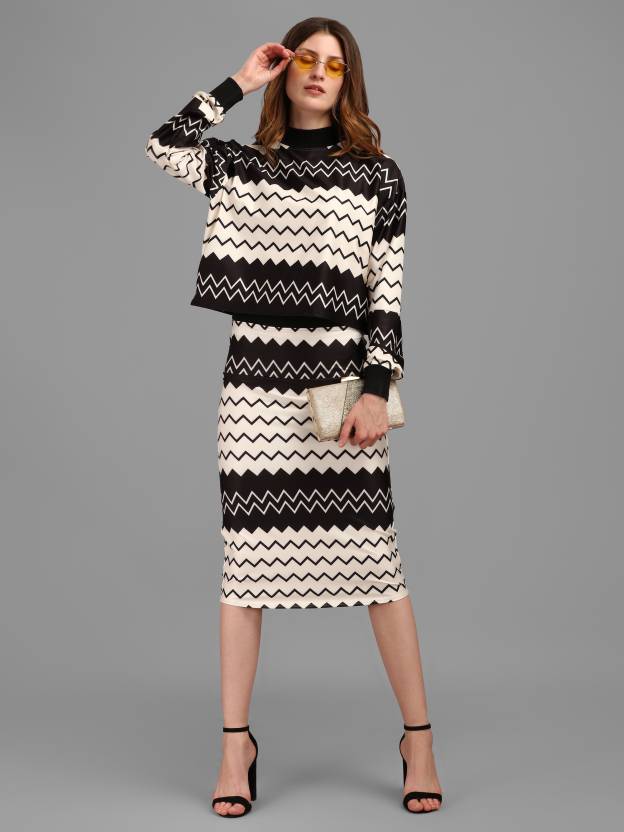
Product: Women Co-ords Beige, Black Dress
Price: ₹599
Colors: Beige and  Black
Pattern: Striped
Description: Oversized Boxi Top with Skirt, Neck: Turtle/Mock, Fabric: Knitted, Top Type: Oversized/Crop, Bottom Skirt Type: Pencil Skirt, Skirt Length: Midi
Other details: 1 Top 1 Skirt